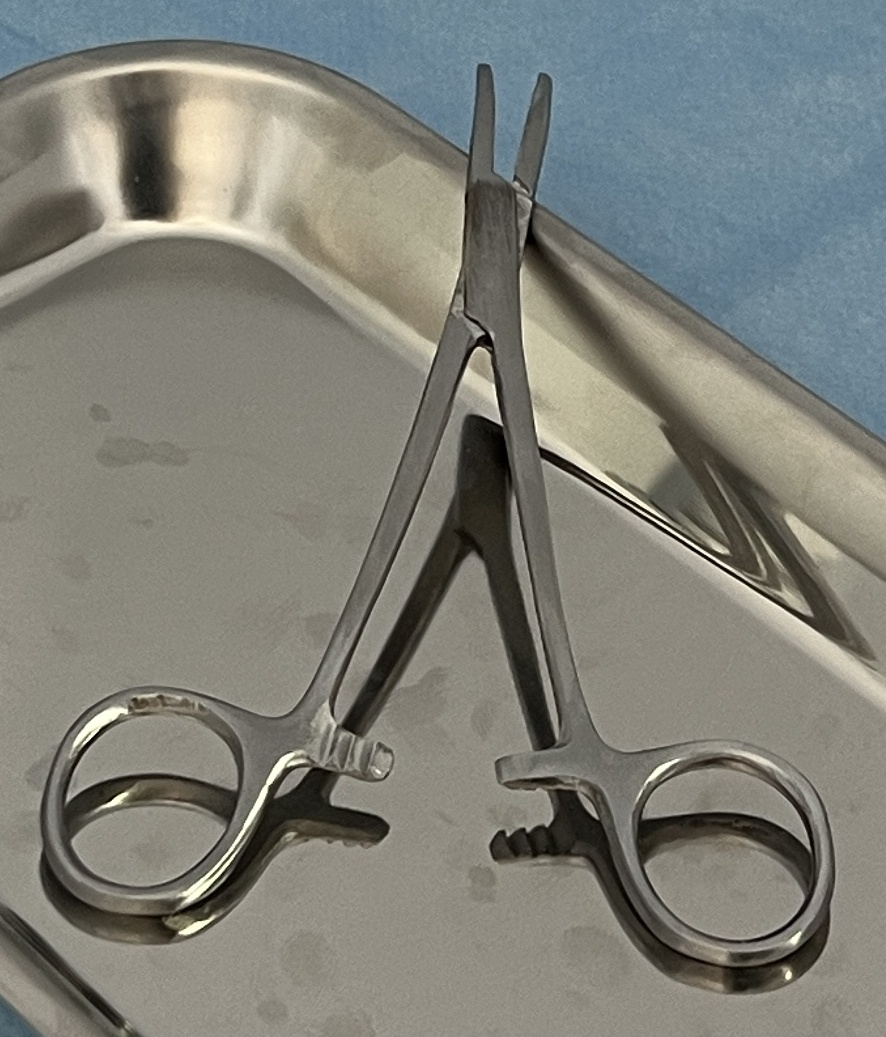
Hinged instrument state: open